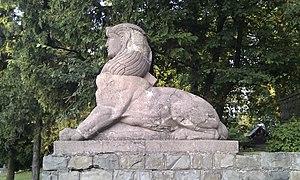
Voždovac est une municipalité de Serbie située dans la Ville de Belgrade. Elle fait partie des 10 municipalités urbaines qui composent la ville de Belgrade proprement dite. Au recensement de 2011, elle comptait 157 152 habitants.